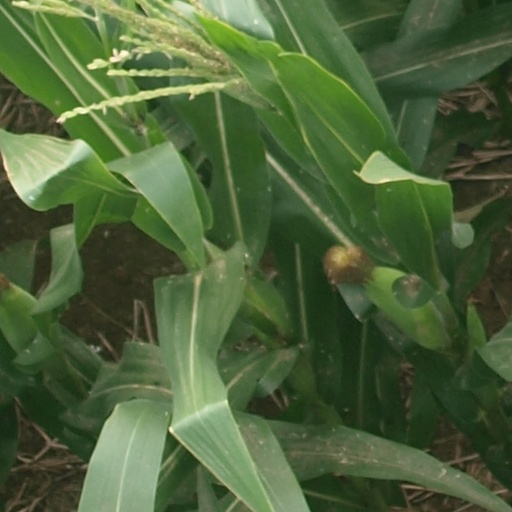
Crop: maize; corn